Kuwaiti oil fires

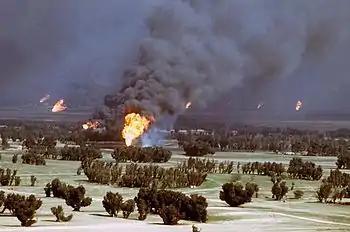
The oil fires caused a dramatic decrease in air quality, causing respiratory problems for many soldiers on the ground without gas masks (1991).

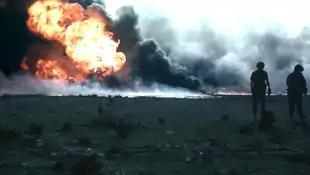
An oilfield on fire (1991)

On March 21, 1991, a Royal Saudi Air Force C-130H crashed in heavy smoke due to the Kuwaiti oil fires on approach to Ras Mishab Airport, Saudi Arabia. 92 Senegalese soldiers and 6 Saudi crew members were killed, the largest accident among Coalition forces.